Like a Prayer (song)

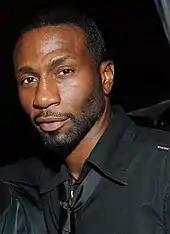
Leon Robinson with short cropped beard and mustache. He is wearing a black shirt and shiny, black tie.

The highly controversial accompanying music video for "Like a Prayer" was directed by Mary Lambert and was filmed in January 1989 at Raleigh Studios in Hollywood, California, and at San Pedro Hills in San Pedro, California. Madonna wanted the video to be more provocative than anything she had done before. She wanted to address racism by having the video depict a mixed-race couple being killed by the Ku Klux Klan, but on further thinking she chose another provocative theme to maintain the song's religious connotations. Madonna would play the song over and over again, and wanted the visuals to display: